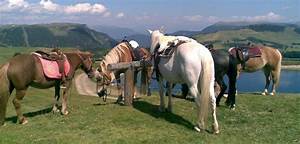
Label: cavallo